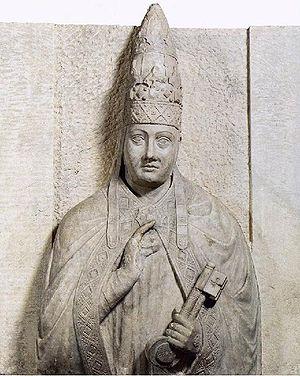
Detestande feritatis est une décrétale émise par le pape Boniface VIII le 27 septembre 1299 et promulguée une deuxième fois le 18 février 1300. Elle proclame sa ferme opposition au dépeçage des cadavres, mais aussi et surtout à leur démembrement.
On appelle Grand Schisme d’Occident la crise pontificale qui touche le christianisme latin au tournant des XIVᵉ et XVᵉ siècles, divisant pendant quarante ans l'Europe chrétienne en deux courants rivaux.
Boniface VIII né vers 1235 et mort le 11 octobre 1303, originaire d'Anagni dans le Latium en Italie, de son nom Benedetto Caetani, est un pape de l’Église catholique.
Les États généraux de 1302-1303 se tinrent le 10 avril 1302 à la cathédrale Notre-Dame de Paris et au château du Louvre le 13 ou 23 juin 1303. Il s'agit de la première réunion des états généraux du royaume de France, convoqués à la demande de Philippe IV le Bel pour asseoir sa légitimité en tant que Roi de France à lever des impôts sur le clergé français face au pape Boniface VIII qui voulait, lui, que le clergé n'ait de comptes à rendre qu'à Rome.
La Papauté d’Avignon désigne la résidence du pape en Avignon.
Cette liste des papes est celle des 266 évêques de Rome, appelés également papes à partir du IVᵉ siècle, guides de l’Église catholique romaine, que cite l’Annuaire pontifical, et des antipapes.